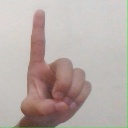
अक्षर: ड